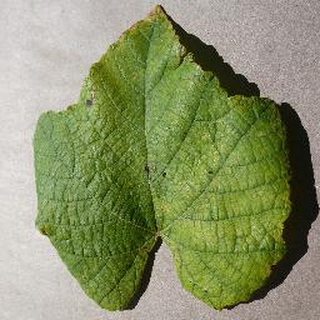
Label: grape_leaf_blight